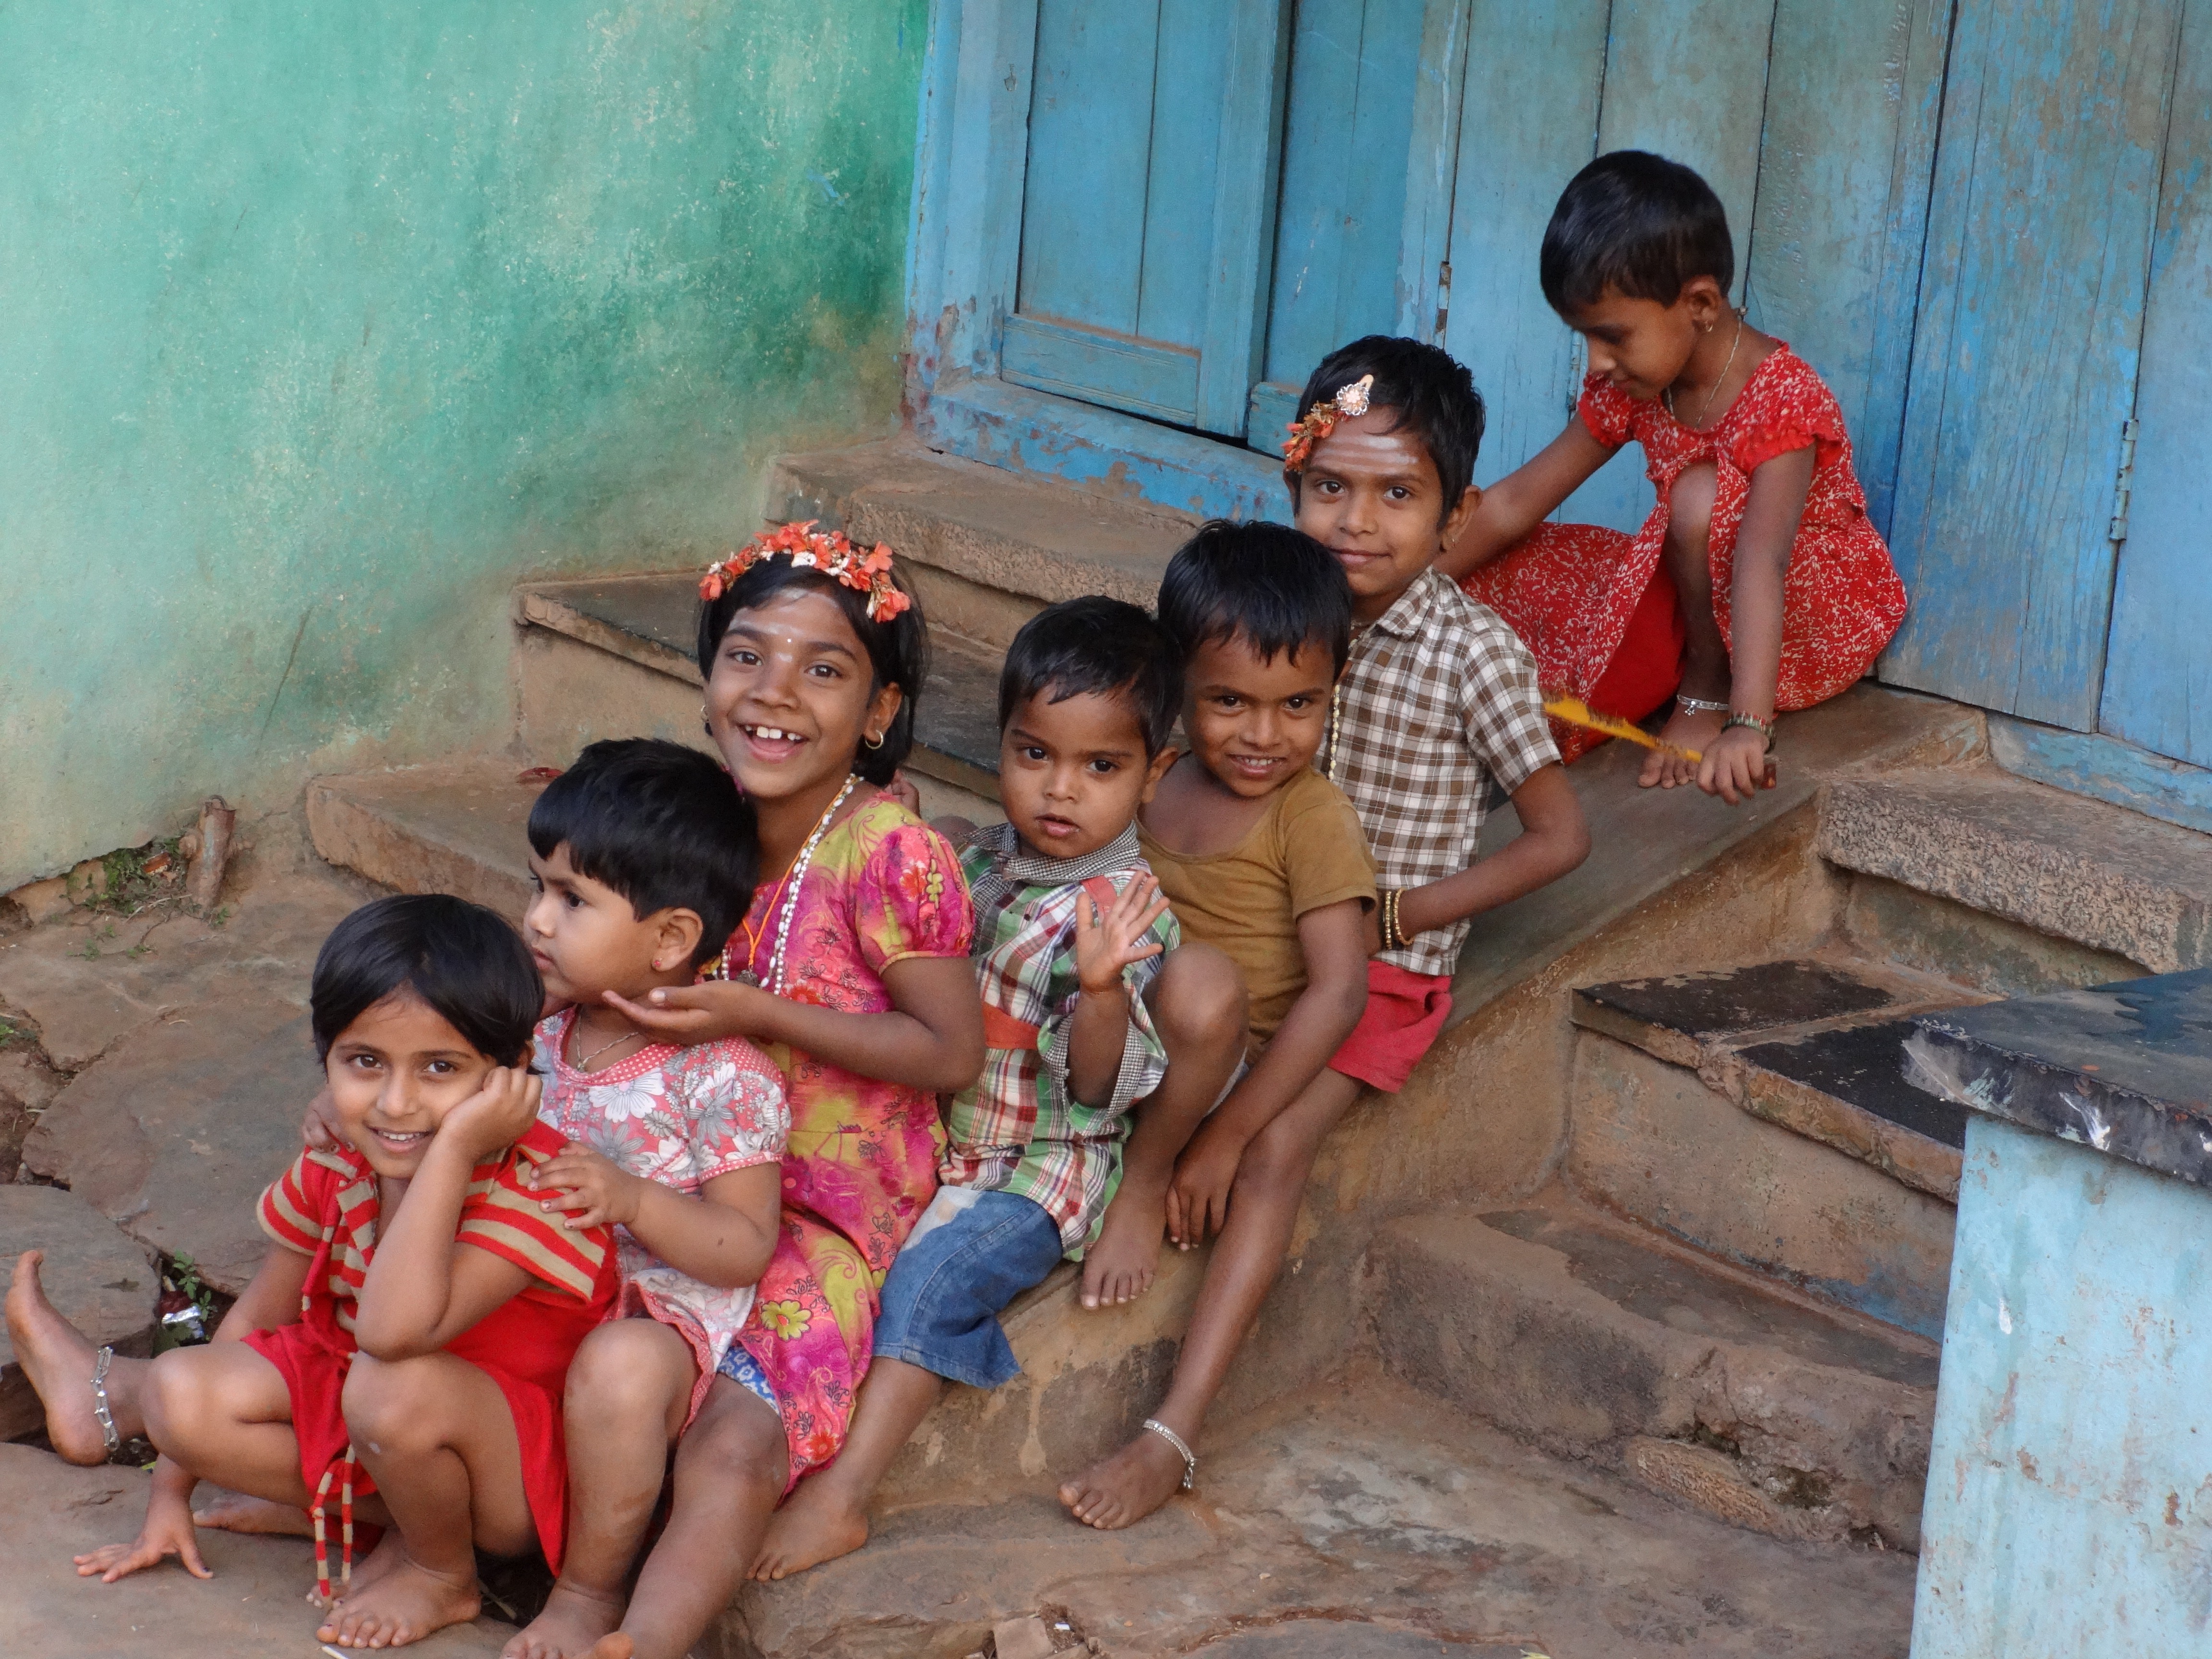
people, sitting, child, playing, kids, children, fun, happy, temple, india, indian, slum, infants, hulukoppa